Väisälä (crater)

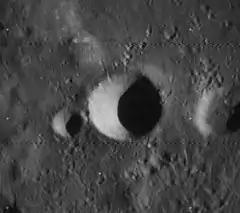

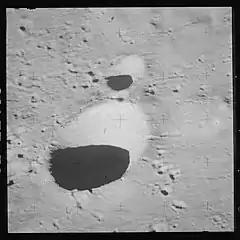
Oblique view from Apollo 15

Väisälä is a tiny lunar impact crater located on a rise in the Oceanus Procellarum. Sharing the same continental island are the brilliant crater Aristarchus to the south-southeast and Herodotus to the south-southwest. Väisälä lies just to the west of the Rupes Toscanelli fault line, and the Rimae Aristarchus rille system. To the southwest is the notable Vallis Schröteri cleft.